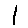
Label: 1